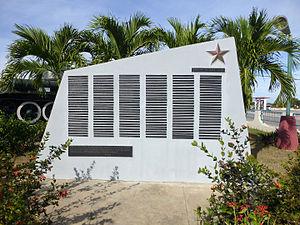
Museo Girón à Playa Girón (Cuba)